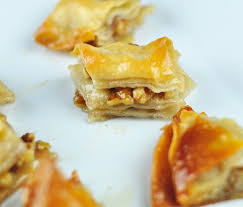
Yemek: baklava